Crime Crackers

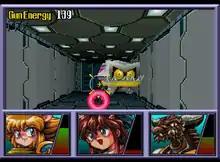
The player shoots an enemy using Emilia as the leader. The player has limited movement while the firing crosshair is visible.

Shooting enemies demands entering a battle stance. Doing so brings up a moveable crosshair cursor controlled with the D-pad, but the player cannot advance forward or backward while in this mode. Pressing and holding the L1 and R1 shoulders buttons lets the player defend to reduce or eliminate damage from enemies. Each character can equip different types of weapons with two of the trio sharing an ammunition pool called "Gun Energy". Emilia utilizes small handguns that are relatively weak and can be shot rapidly by holding down the attack button. Dolan carries heavier guns that are more powerful, require more ammunition, and are fired once per button press. The third member, Leeza, wields swords that have a much shorter range but do not require Gun Energy. All characters possess a strong, special attack that can damage all enemies on the screen.